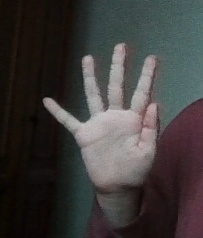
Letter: sheen